Innes (crater)

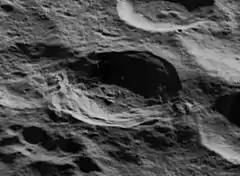
Lunar crater "Innes" as seen by Lunar Orbiter 5 (facing west)

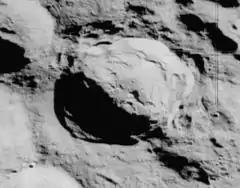
Apollo 16 mapping camera image

Innes is a lunar impact crater on the Moon's far side. It is located less than a crater diameter to the east-southeast of the prominent crater Seyfert. To the southeast of Innes is the crater Meggers, and to the west-southwest lies Polzunov.